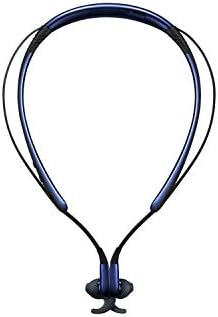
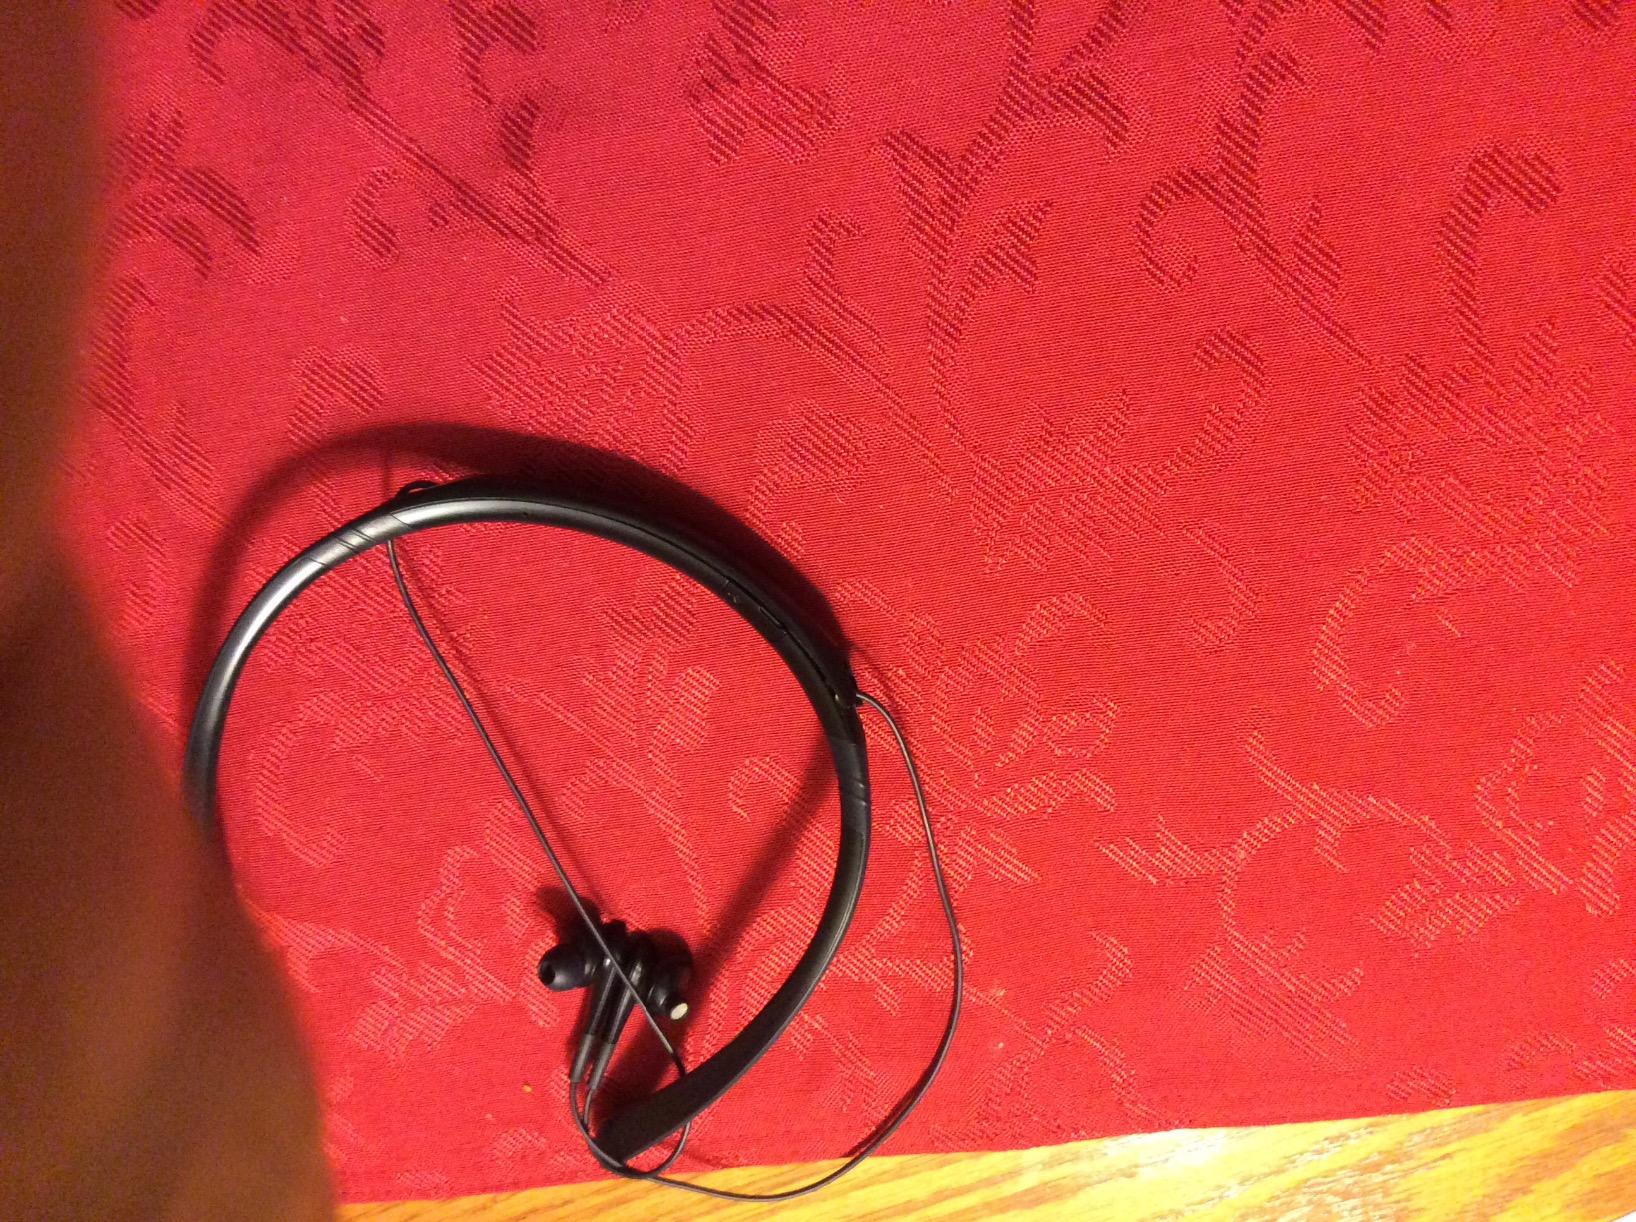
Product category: headphones
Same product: no